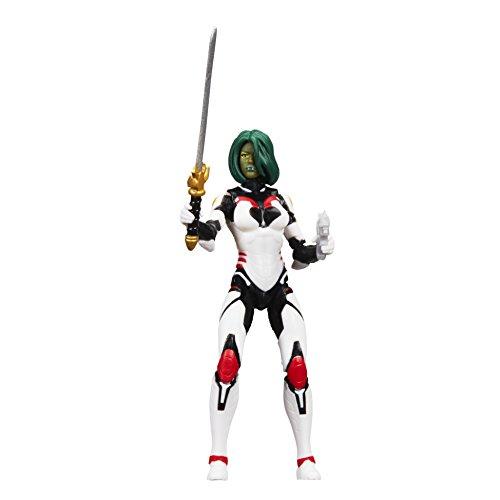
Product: Marvel Legends Series 3.75in Gamora
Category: Toys & Games | Toy Figures & Playsets | Action Figures
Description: Marvel Super Heroes and Super Villains.
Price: $5.98
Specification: ProductDimensions:1.5x4.8x9inches|ItemWeight:1.44ounces|ShippingWeight:1.6ounces(Viewshippingratesandpolicies)|DomesticShipping:ItemcanbeshippedwithinU.S.|InternationalShipping:ThisitemcanbeshippedtoselectcountriesoutsideoftheU.S.LearnMore|ASIN:B011YZD34O|Itemmodelnumber:B6912AS0|Manufacturerrecommendedage:4yearsandup